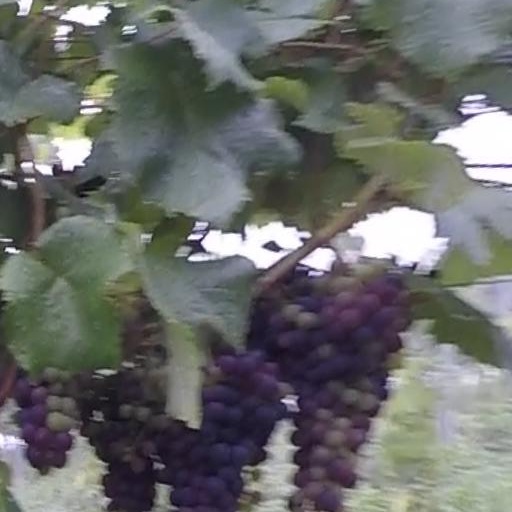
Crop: grape